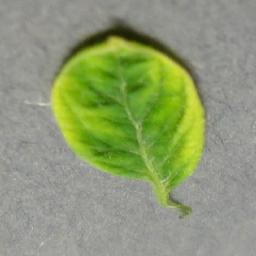
Label: Tomato___Tomato_Yellow_Leaf_Curl_Virus